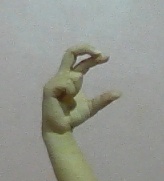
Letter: thal